Uranyl chloride

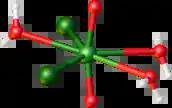
Structure of the molecular complex uranyl chloride trihydrate. Color scheme: red = O, green = U, darker green = Cl, white = H.

The hydrates are obtained by dissolving uranyl sulfate or uranyl acetate in hydrochloric acid followed by crystallization from concentrated solutions. Depending on the method of drying, one obtains the mono- or the trihydrate. The monohydrate is described as a yellow, sulfur-like powder. It is very hygroscopic. The trihydrate is greenish-yellow. Both hydrates are fluorescent solids that are highly soluble in water.